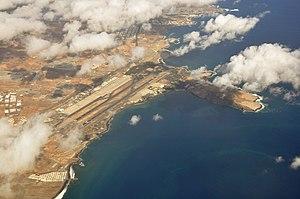
Gran Canaria: l'aéroport international
L'aéroport de Gran Canaria est un aéroport espagnol desservant l'île de Grande Canarie ainsi que la ville de Las Palmas de Gran Canaria, près de laquelle il est situé, dans la communauté autonome des Îles Canaries. Avec 5 011 176 passagers par an, Grande Canarie est la deuxième île qui attire le plus grand nombre de passagers dans les îles Canaries, après Tenerife.
Gando est une localité canarienne qui abrite l'aéroport international de la Grande Canarie, une base militaire et un cap rocheux.